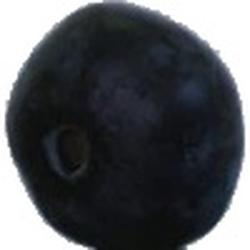
Label: Blueberry